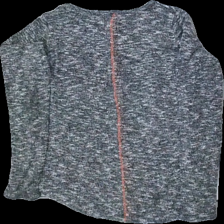
View: back
Type: Top
Category: Children
Brand: H&M
Colors: Grey, Black, White, Orange, Red, Pink
Material: 53% bomull 47% polyester
Pattern: Other
Cut: C-collar
Size: 158
Damage: slitna tryck
Damage location: middle center
Price range: <50
Recommended usage: Reuse
Description: top med tryck